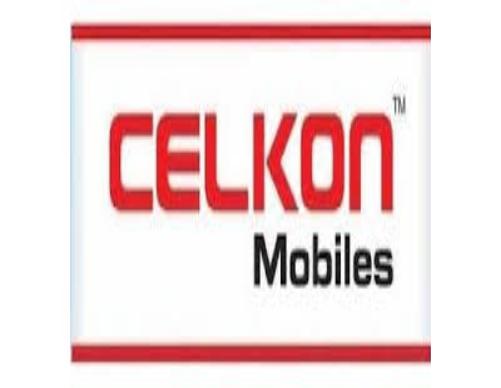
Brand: Celkon
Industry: Electronic